Cerignola

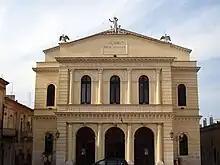
Mercadante Theatre.

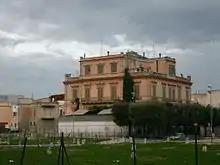
Pavoncelli Palace.

Cerignola is a town and "comune" of Apulia, Italy, in the province of Foggia, southeast from the town of Foggia. It has the third-largest land area of any "comune" in Italy, at , after Rome and Ravenna and it has the largest land area of any "comune" in Italy among those that are not the provincial capital. In 2017, it had a population of 58,534.